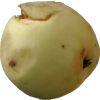
Label: Apple hit 1